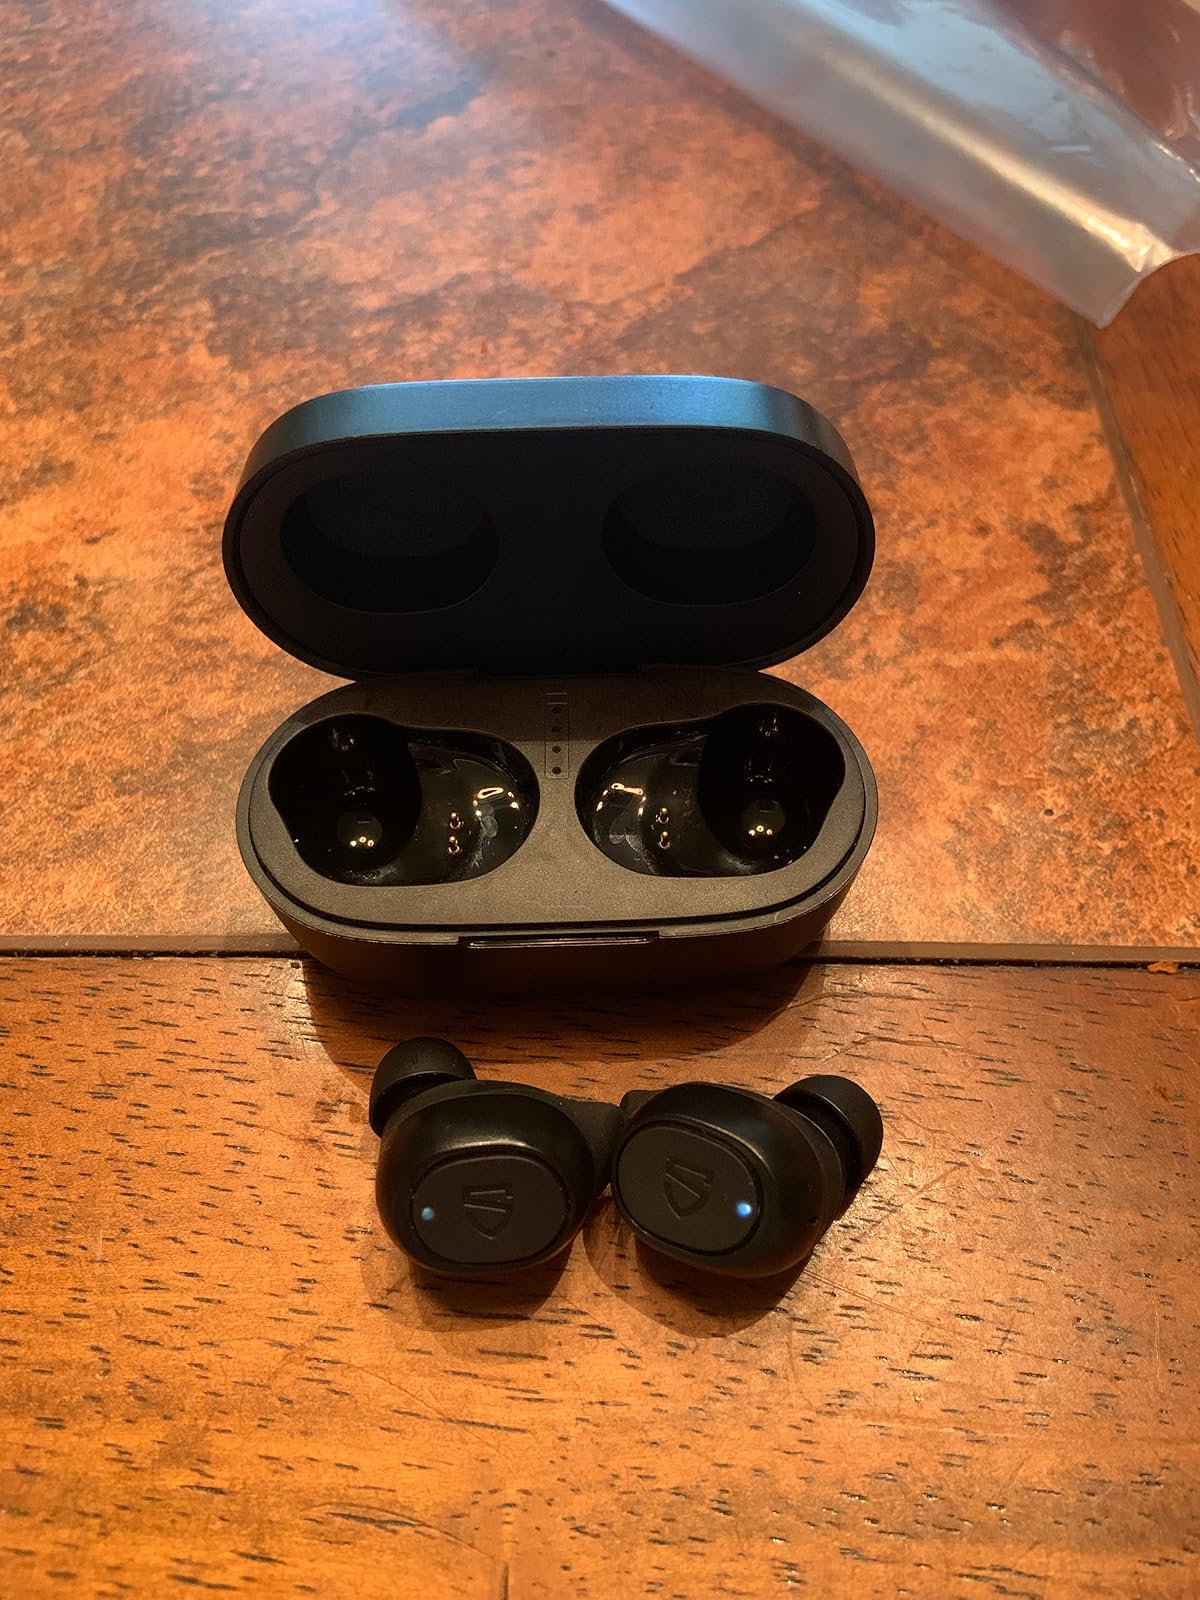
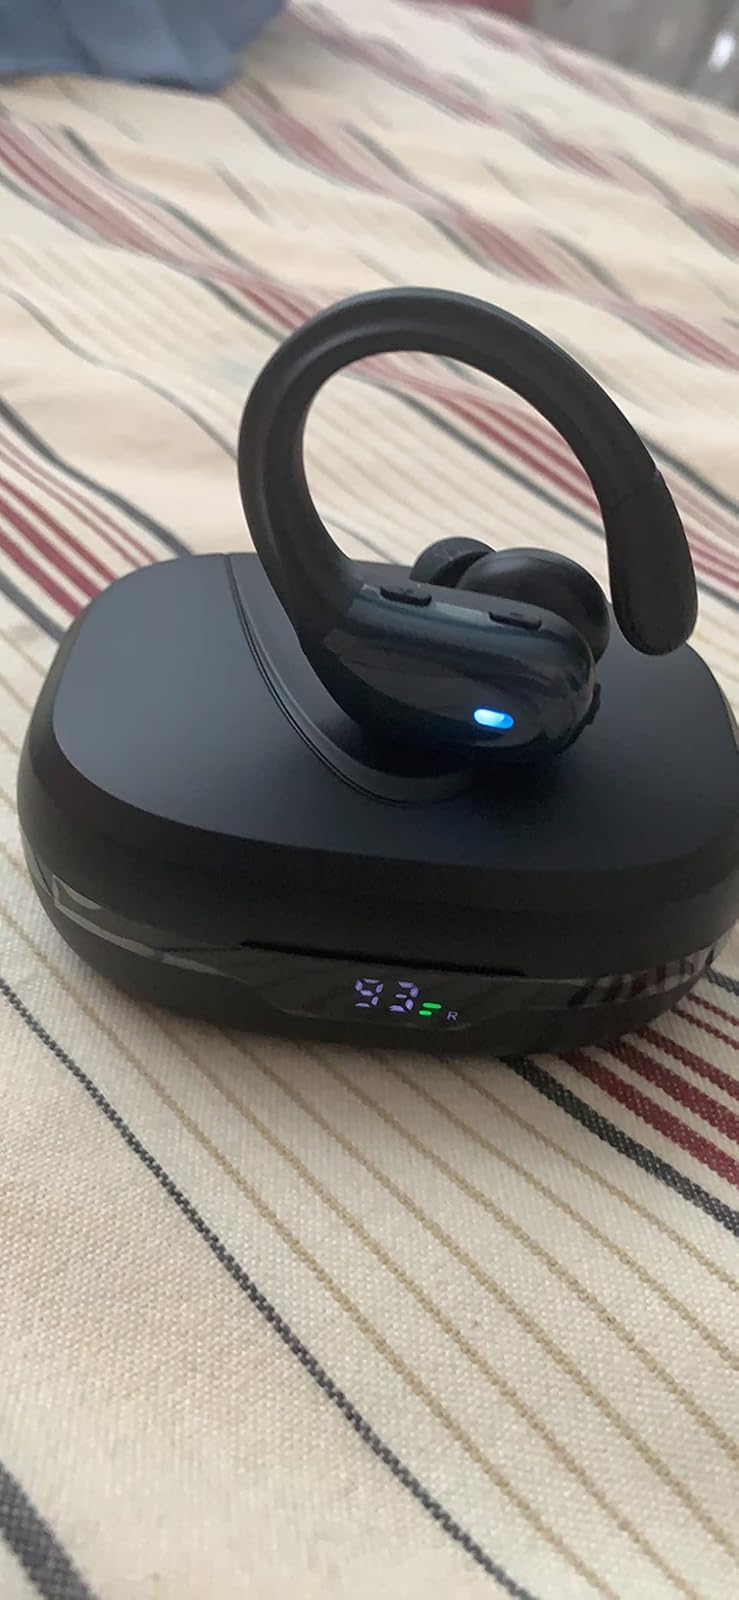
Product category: earbuds
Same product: no